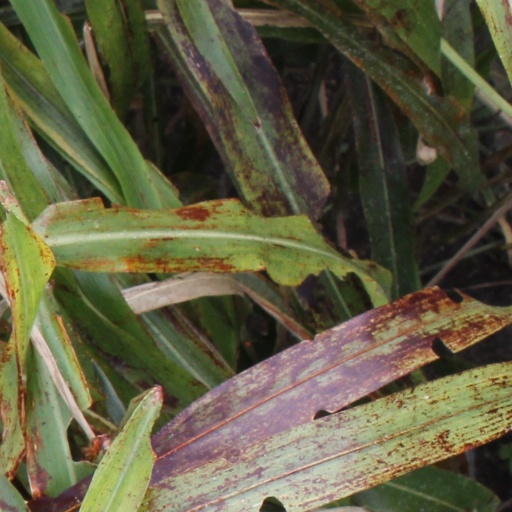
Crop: sorghum